Tony Barber

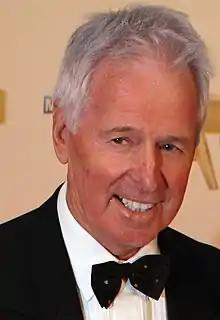
Barber in 2011

Anthony Ferraro Louis Barber (born 28 March 1940) is a British Australian Gold Logie award-winning television game show host, radio announcer, singer and media personality, who has been active in the industry since the early 1960s.